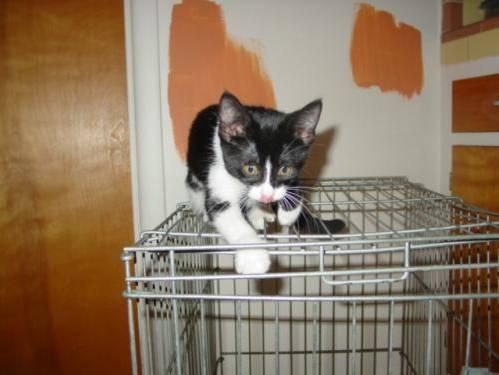
cat